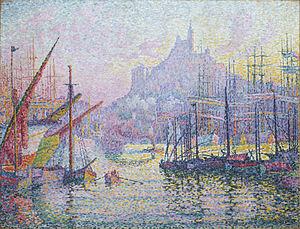
Notre-Dame-de-la-Garde, souvent surnommée « la Bonne Mère », est une basilique mineure du XIXᵉ siècle de l'Église catholique. Emblème de Marseille, dédiée à Notre-Dame de la Garde, elle domine la ville et la mer Méditerranée depuis le sommet de la colline Notre-Dame-de-la-Garde.